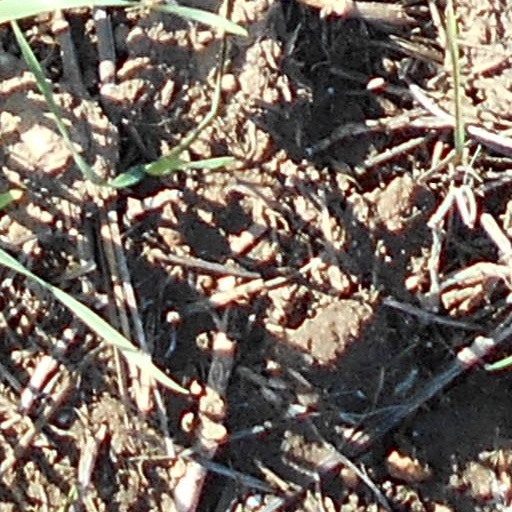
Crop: wheat